Down with Love

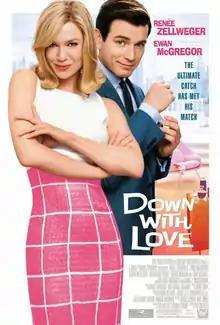
Theatrical release poster

Down with Love is a 2003 romantic comedy film directed by Peyton Reed. It stars Renée Zellweger and Ewan McGregor and is a pastiche of the early-1960s American "no-sex sex comedies", such as "Pillow Talk" and "Lover Come Back" (both starring Rock Hudson, Doris Day, and Tony Randall) and the "myriad spawn" of derivative films that followed; "Time" film critic Richard Corliss wrote that "Down with Love" "is so clogged with specific references to a half-dozen Rock-and-Doris-type comedies that it serves as definitive distillation of the genre." Randall himself plays a small role in "Down with Love", "bestowing his sly, patriarchal blessing" on the film, which also stars David Hyde Pierce (in the neurotic best friend role often played by Randall or Gig Young), Sarah Paulson, Rachel Dratch, Jeri Ryan, and Jack Plotnick, who spoofs the kind of role Chet Stratton played in "Lover Come Back".